Luke Ablett

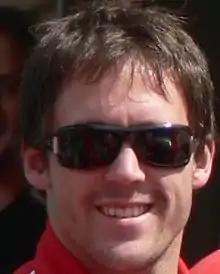

Luke Ablett (born 22 November 1982) is a former Australian rules footballer with the Sydney Swans of the AFL. He is the son of former Hawthorn player Kevin Ablett, and nephew of Hawthorn player Geoff Ablett and Geelong player Gary Ablett.